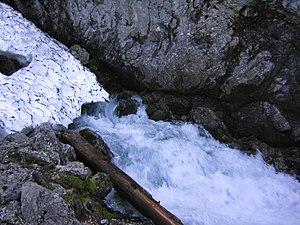
La source du Brevon (Haute-Savoie, France)
Le Brevon, aussi appelé Dranse de Bellevaux, est une petite rivière de montagne de Haute-Savoie et un sous-affluent du Rhône par la Dranse et le Lac Léman.